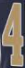
Number: 4